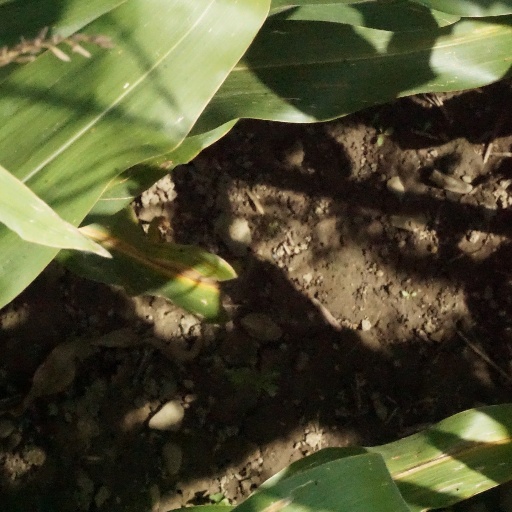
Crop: maize; corn